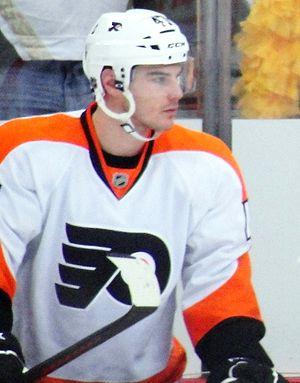
Eric Wellwood est un joueur professionnel canadien de hockey sur glace. Il évoluait au poste d'ailier gauche.